Great Basin Research Station Historic District

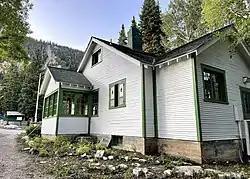
The research station house

The Great Basin Research Station Historic District, in Ephraim Canyon near Ephraim, Utah, is a historic district that was listed on the National Register of Historic Places in 1996.